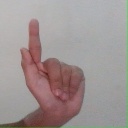
अक्षर: ळ